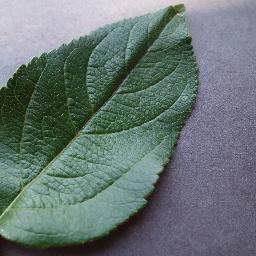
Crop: apple
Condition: healthy